Helen Sawyer Hogg

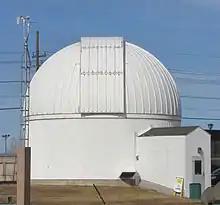

In 1935 Hogg moved to the University of Toronto, after her husband had received a job offer to work at the David Dunlap Observatory. For her first year there, Hogg continued her work photographing globular clusters, amassing thousands of photographs which she used to identify many thousands of variable stars. She published "Catalogue of 1116 Variable Stars in Globular Clusters" in 1939, the first of three catalogues she completed, with a fourth in the works at the time of her death. In addition to her work on variable stars in globular clusters, Hogg used the period-luminosity relationship of Cepheid variable stars (discovered by Henrietta Swan Leavitt in 1908) to enhance the understanding of the Milky Way Galaxy's age, size and structure.